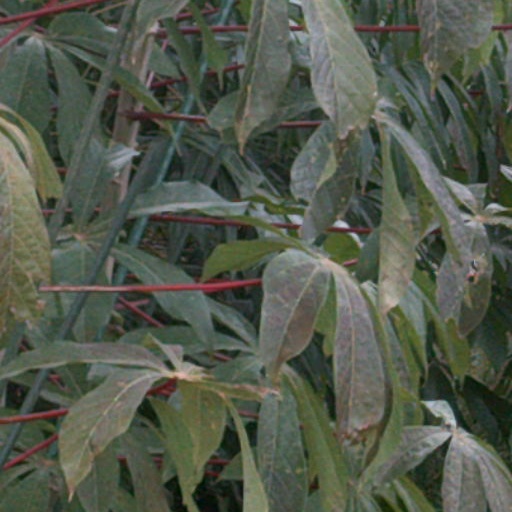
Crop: cassava